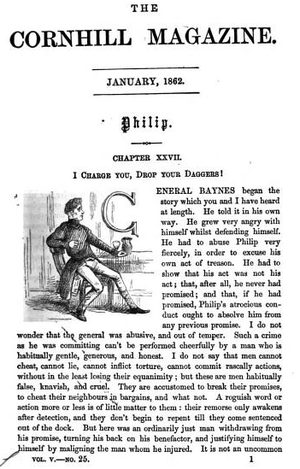
The Cornhill Magazine, janvier 1862
The Cornhill Magazine est une revue publiée de 1859 à 1975 à Londres.